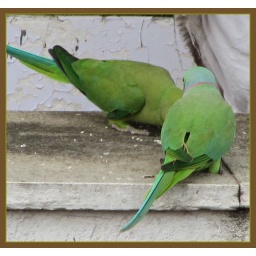
Eating rice grains kept out for them on the wall of an old building in Mumbai